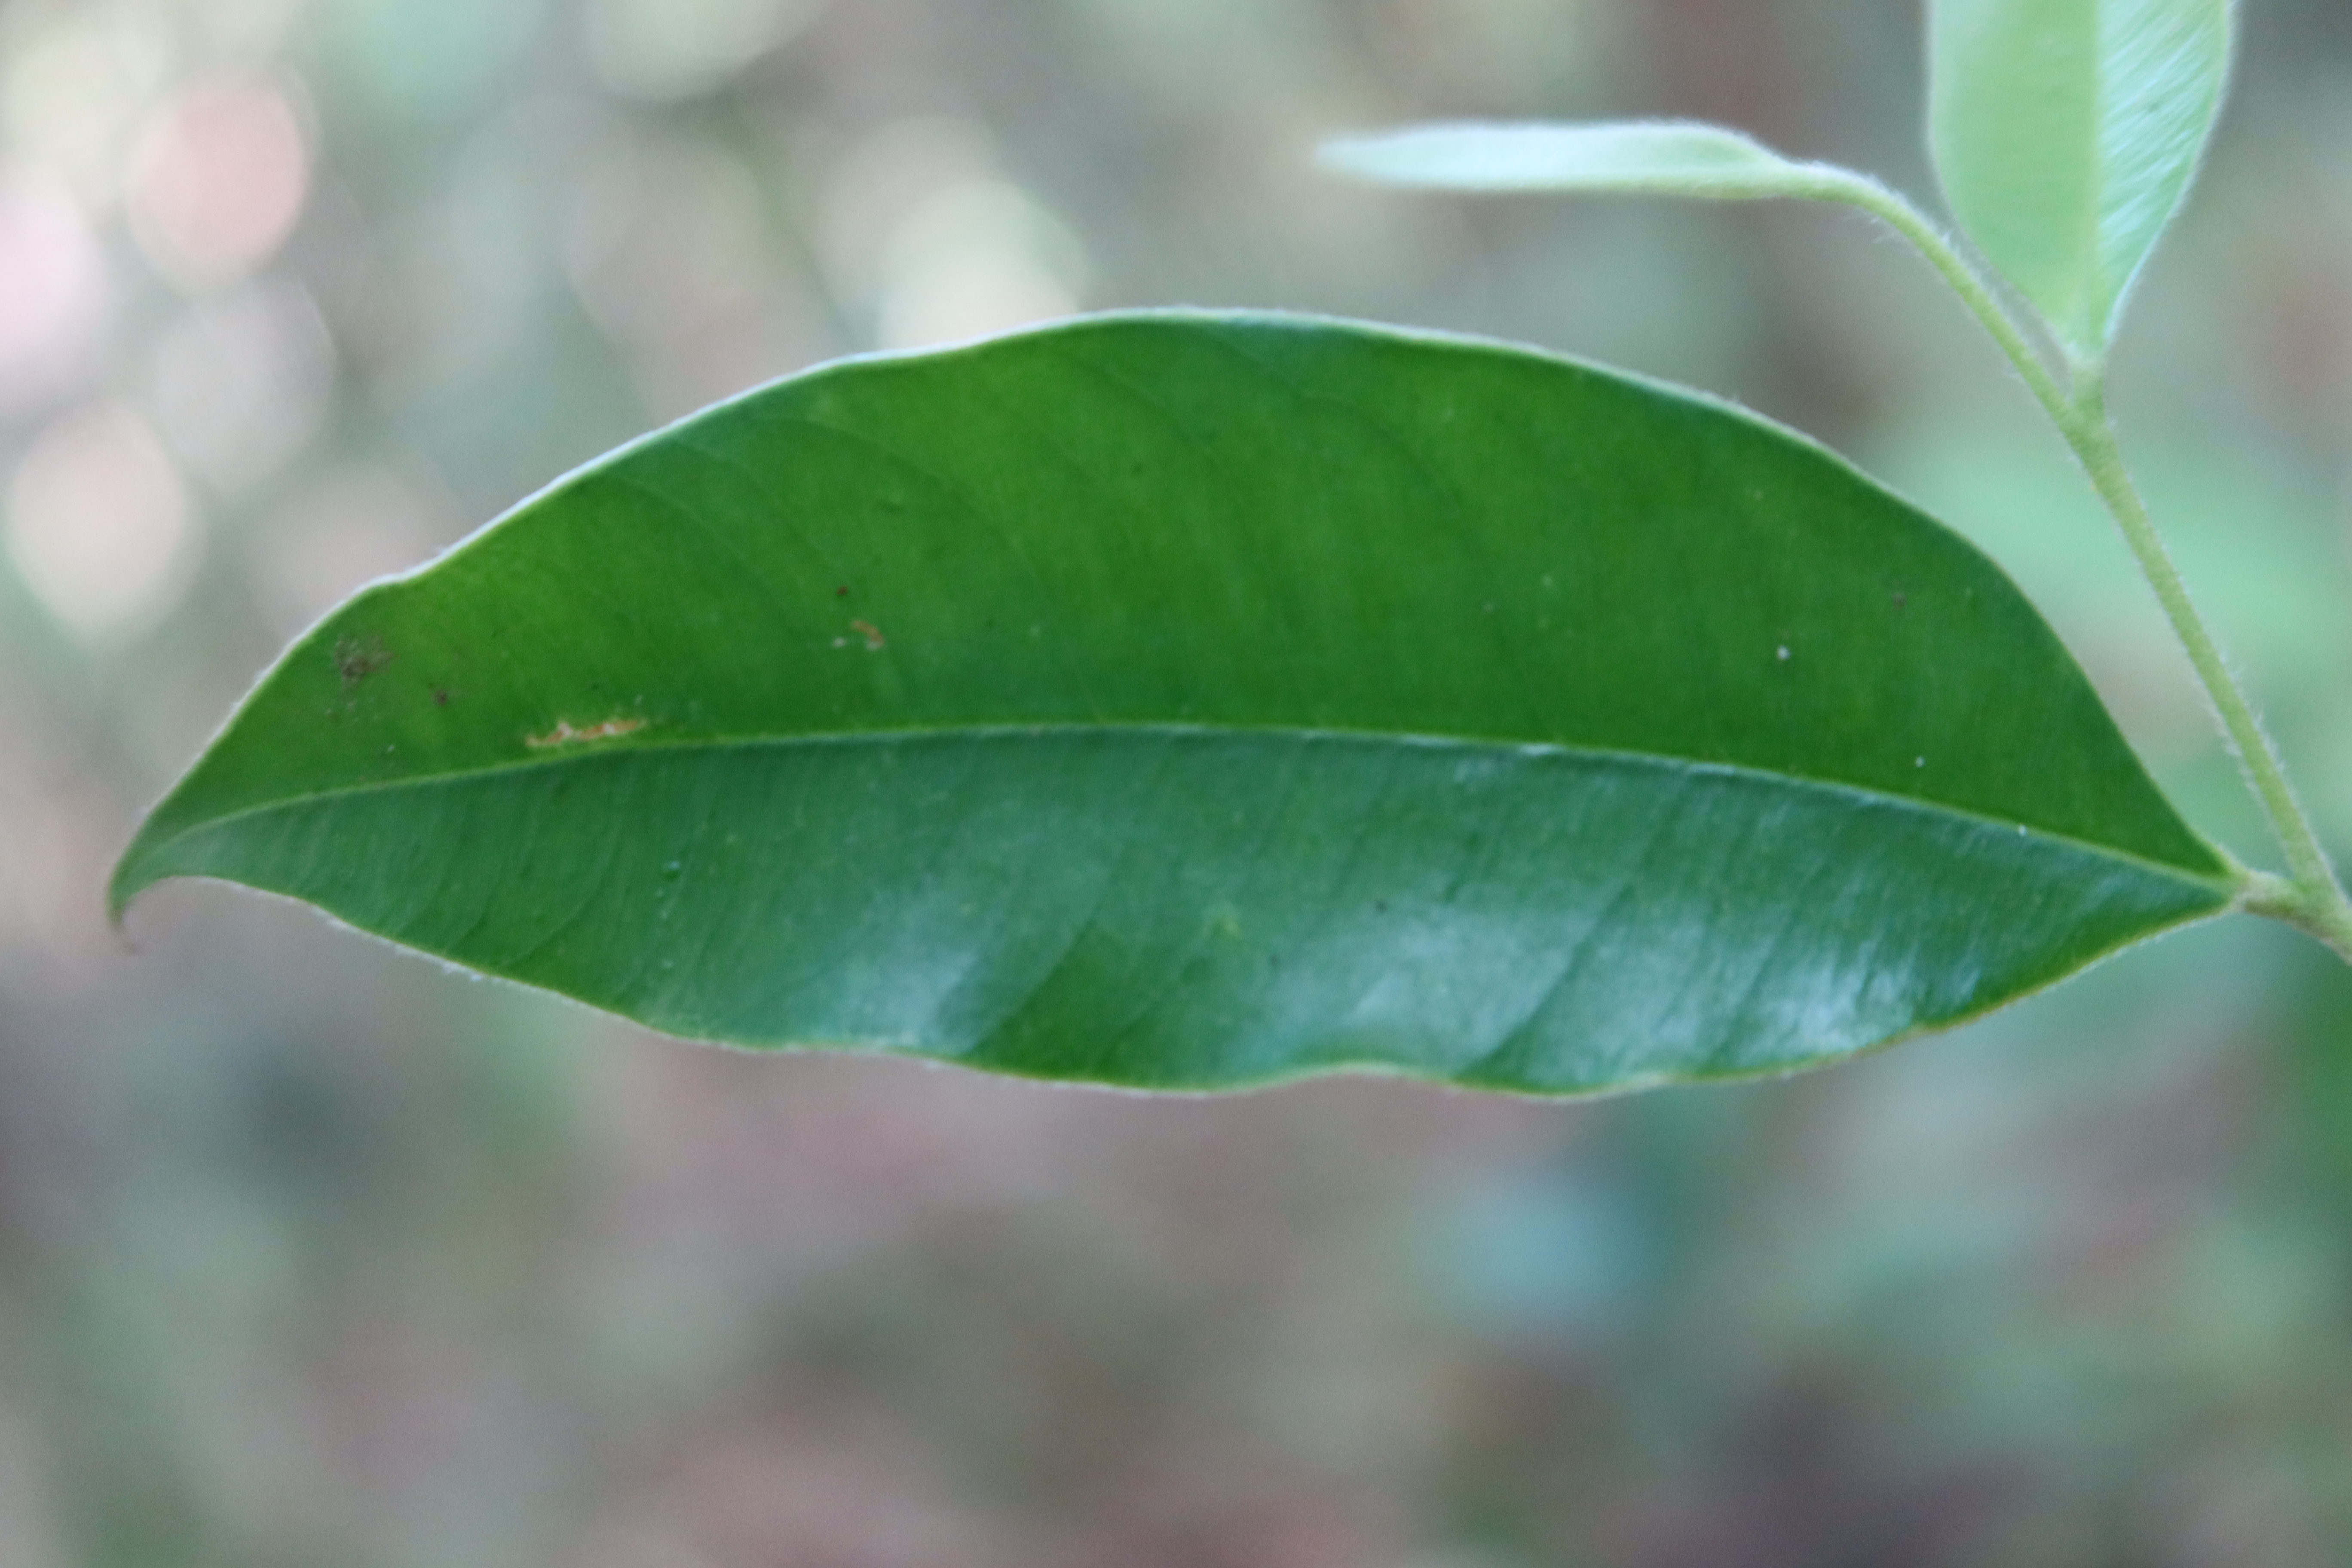
Label: Brown spots